1Co+Co1

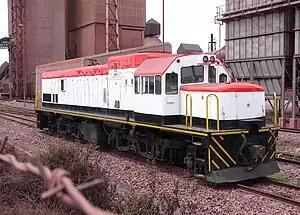
Class 32-200 diesel-electric

Between 1959 and 1961, the SAR placed 115 high-nosed Class 32-000 GE type U18C1 diesel-electric locomotives in service in South West Africa, where very light rail conditions necessitated lighter axle loadings which could not be achieved with conventional three-axle bogies under a heavy locomotive.